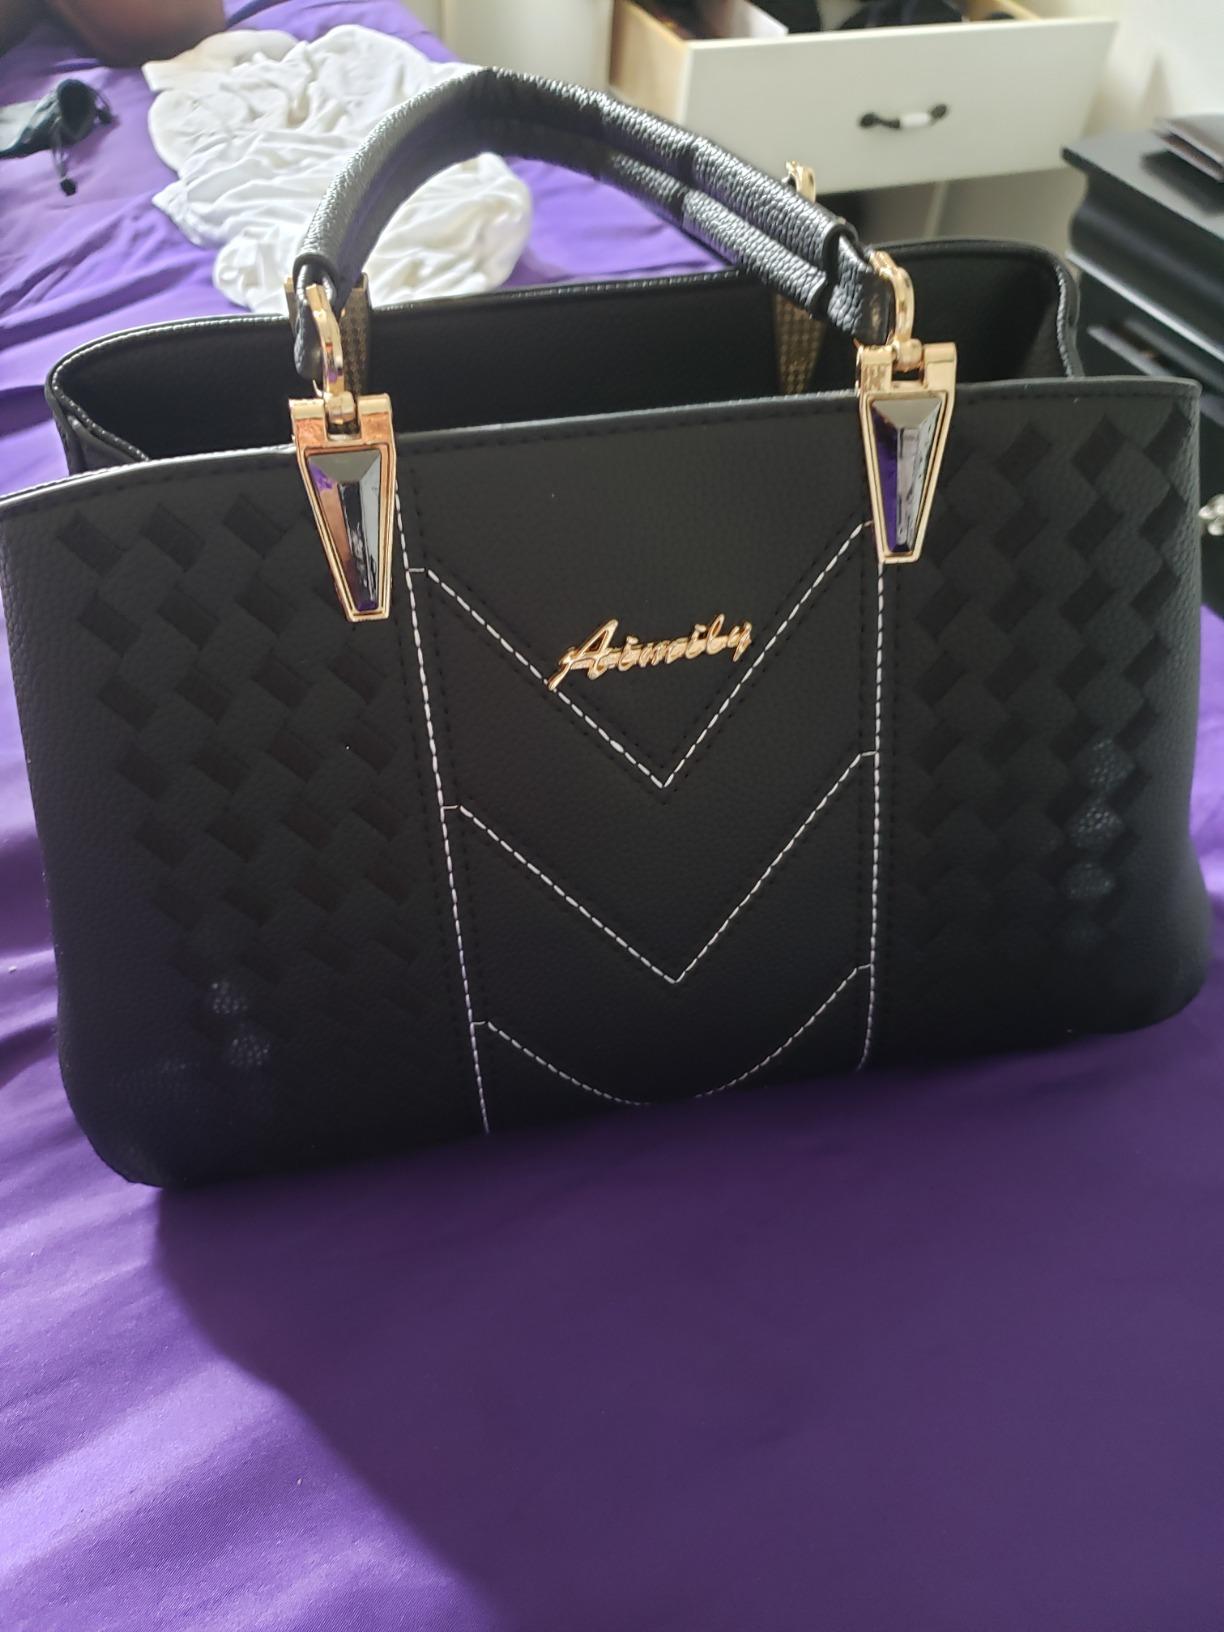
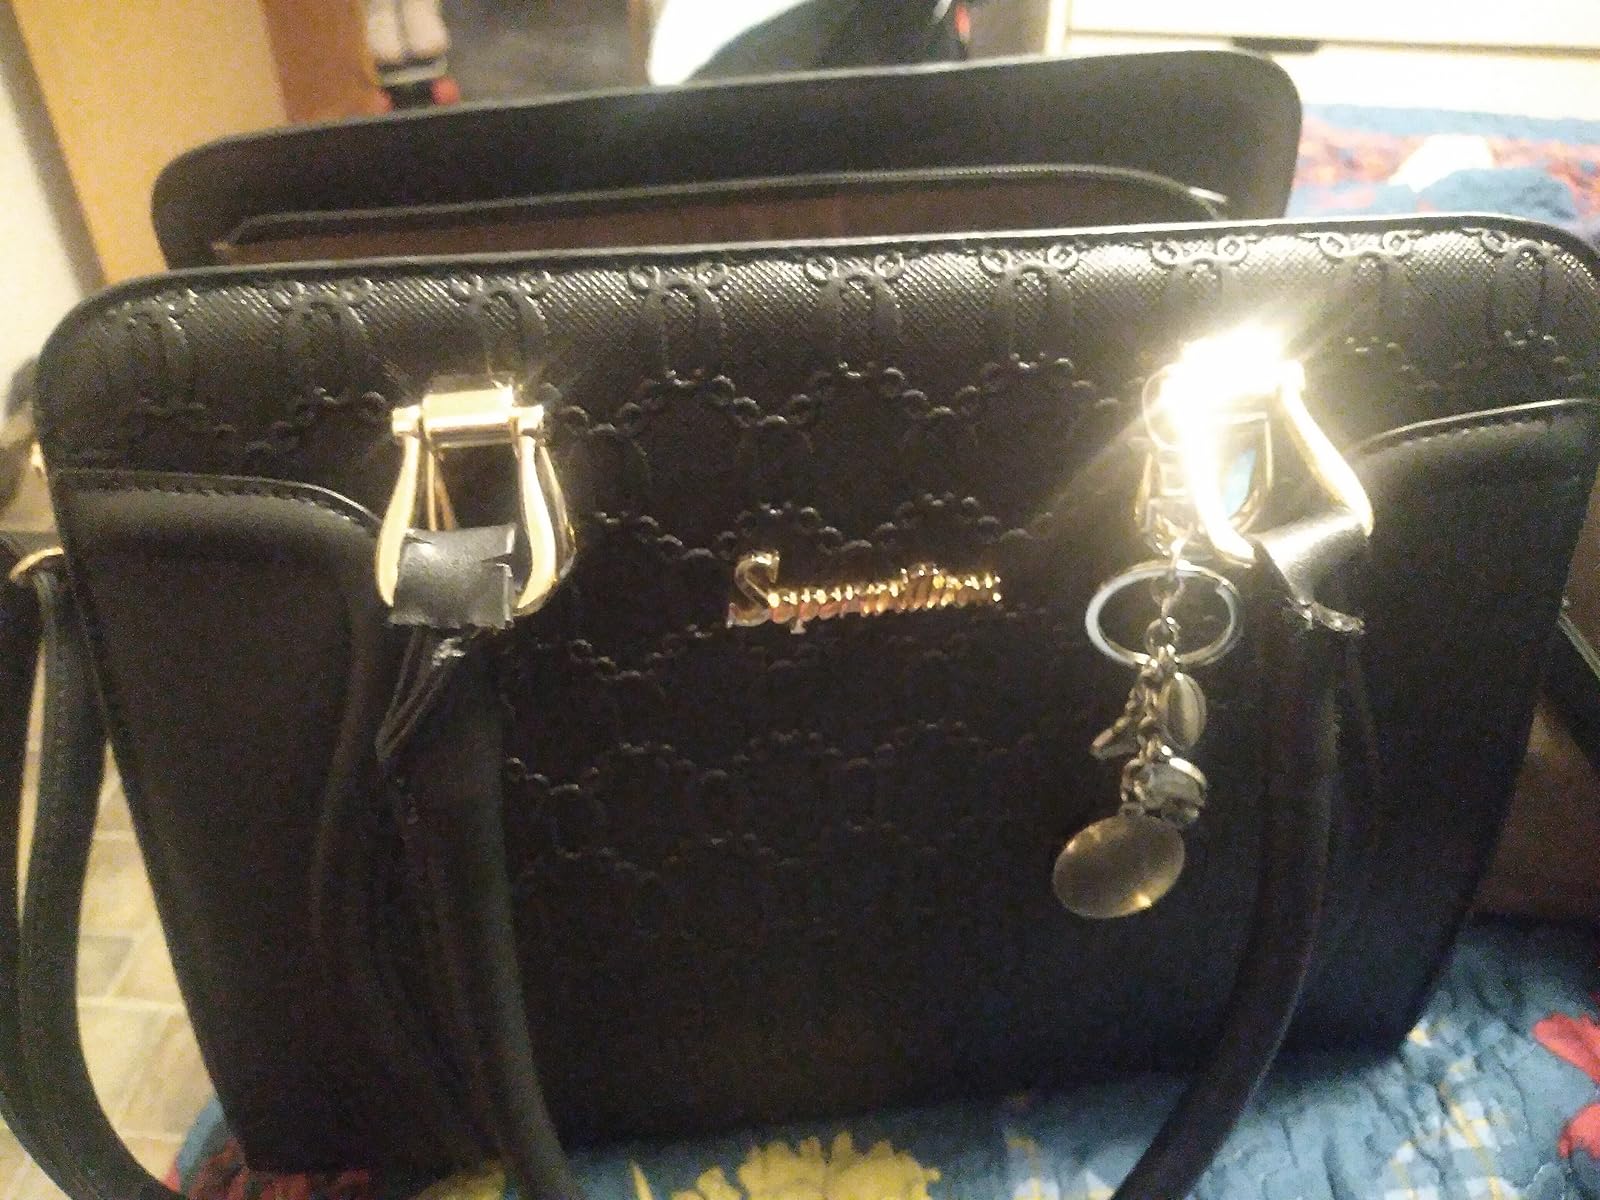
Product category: accessories_handbag
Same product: no